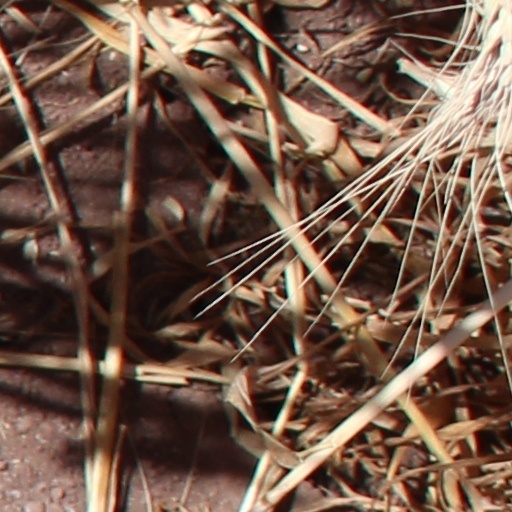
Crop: wheat